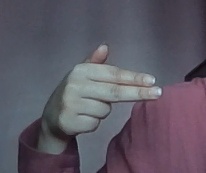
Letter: ghain